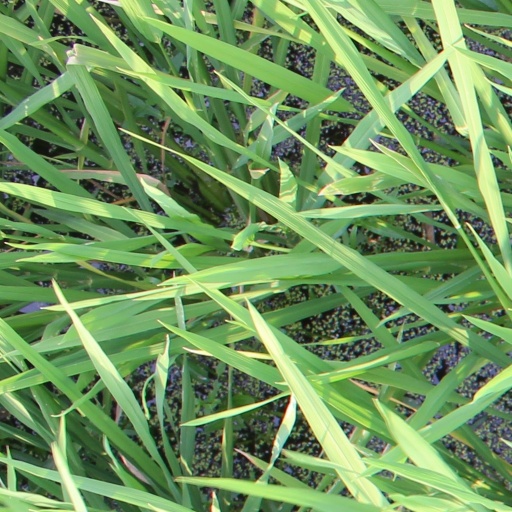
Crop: rice